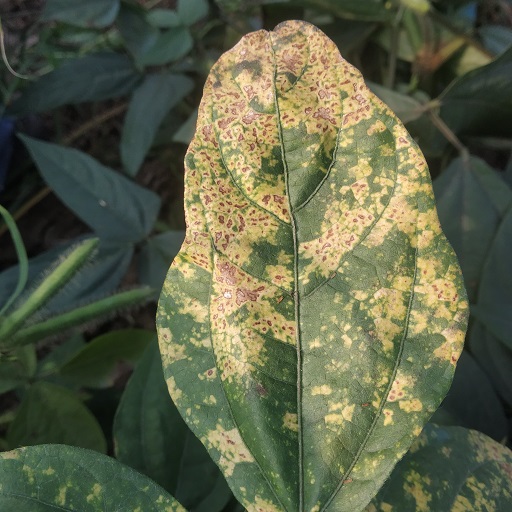
Label: Yellow Mosaic